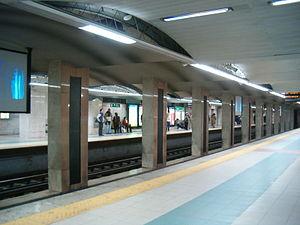
Rossio est une station du métro de Lisbonne sur la ligne verte.